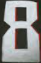
Number: 8